Aviv Kohavi

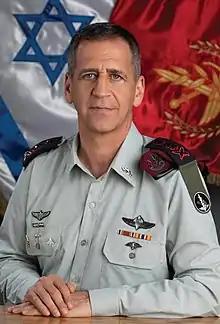

Aviv Kohavi (born 23 April 1964) is an Israeli former general who served as the 22nd Chief of General Staff of the Israel Defense Forces from January 15, 2019 to January 16, 2023. Before becoming Lieutenant General (Rav-Aluf), he was commander of the Gaza Division, commander of the Northern Command, commander of the Paratroopers Brigade and Military Intelligence Director.